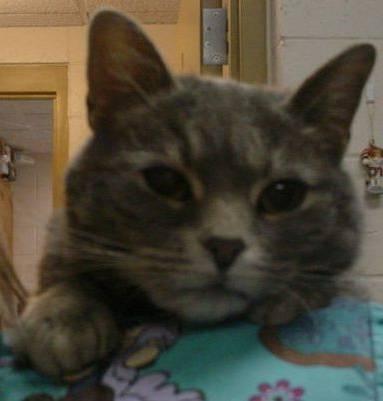
cat